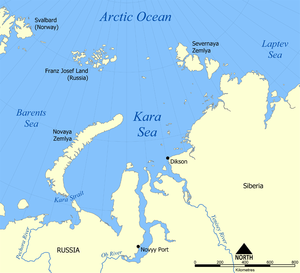
Cornelis Corneliszoon Nay est un navigateur et explorateur hollandais du XVIᵉ siècle.